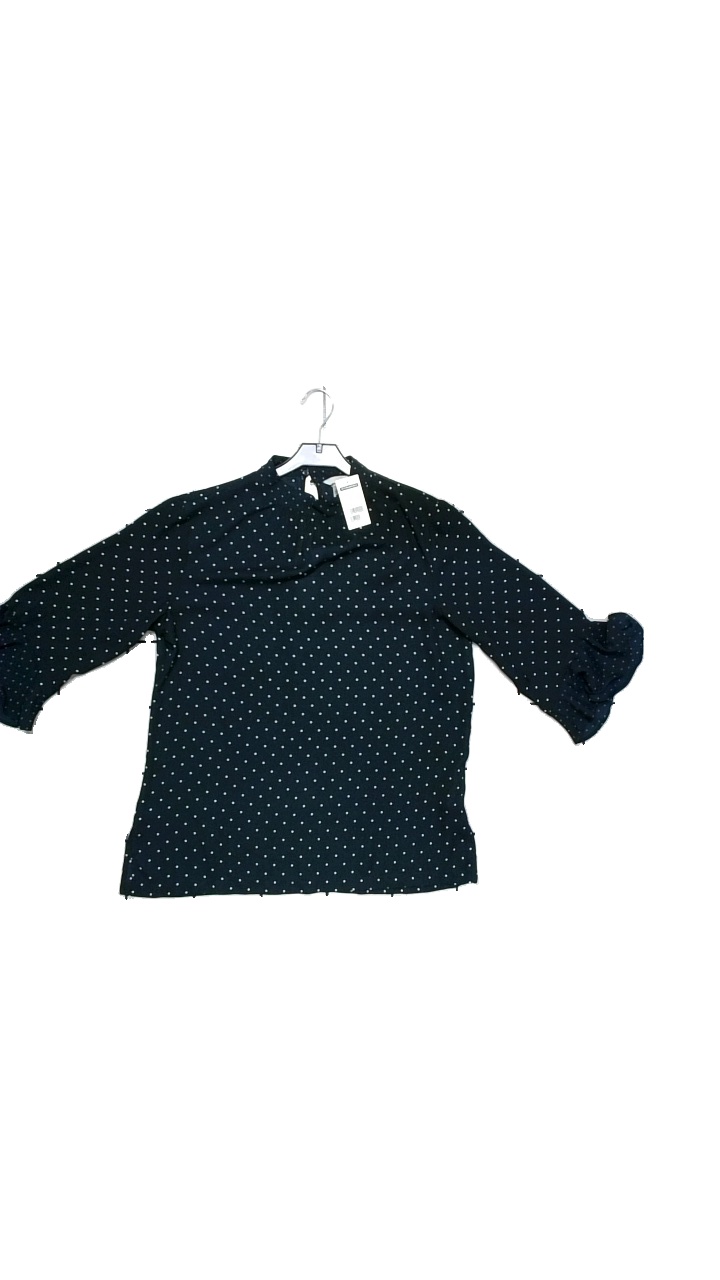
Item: Blouse (Ladies)
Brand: H&m
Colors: Blue, White
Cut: Regular, Loose
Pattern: Dots
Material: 100% polyester
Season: All
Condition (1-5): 4
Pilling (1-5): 5
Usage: Reuse
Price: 50-100